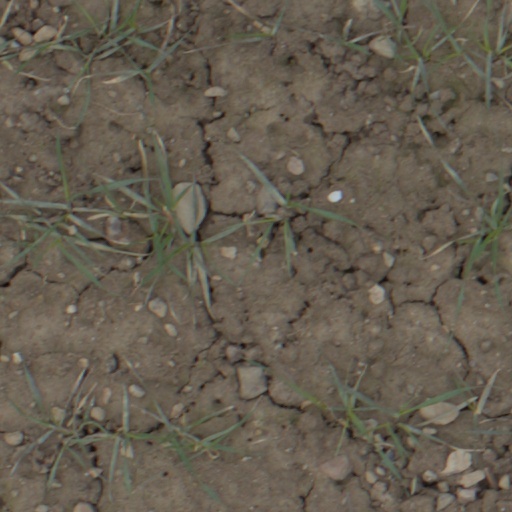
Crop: wheat